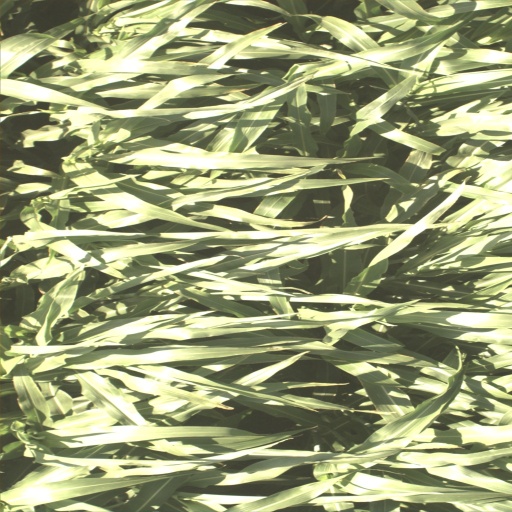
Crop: sorghum